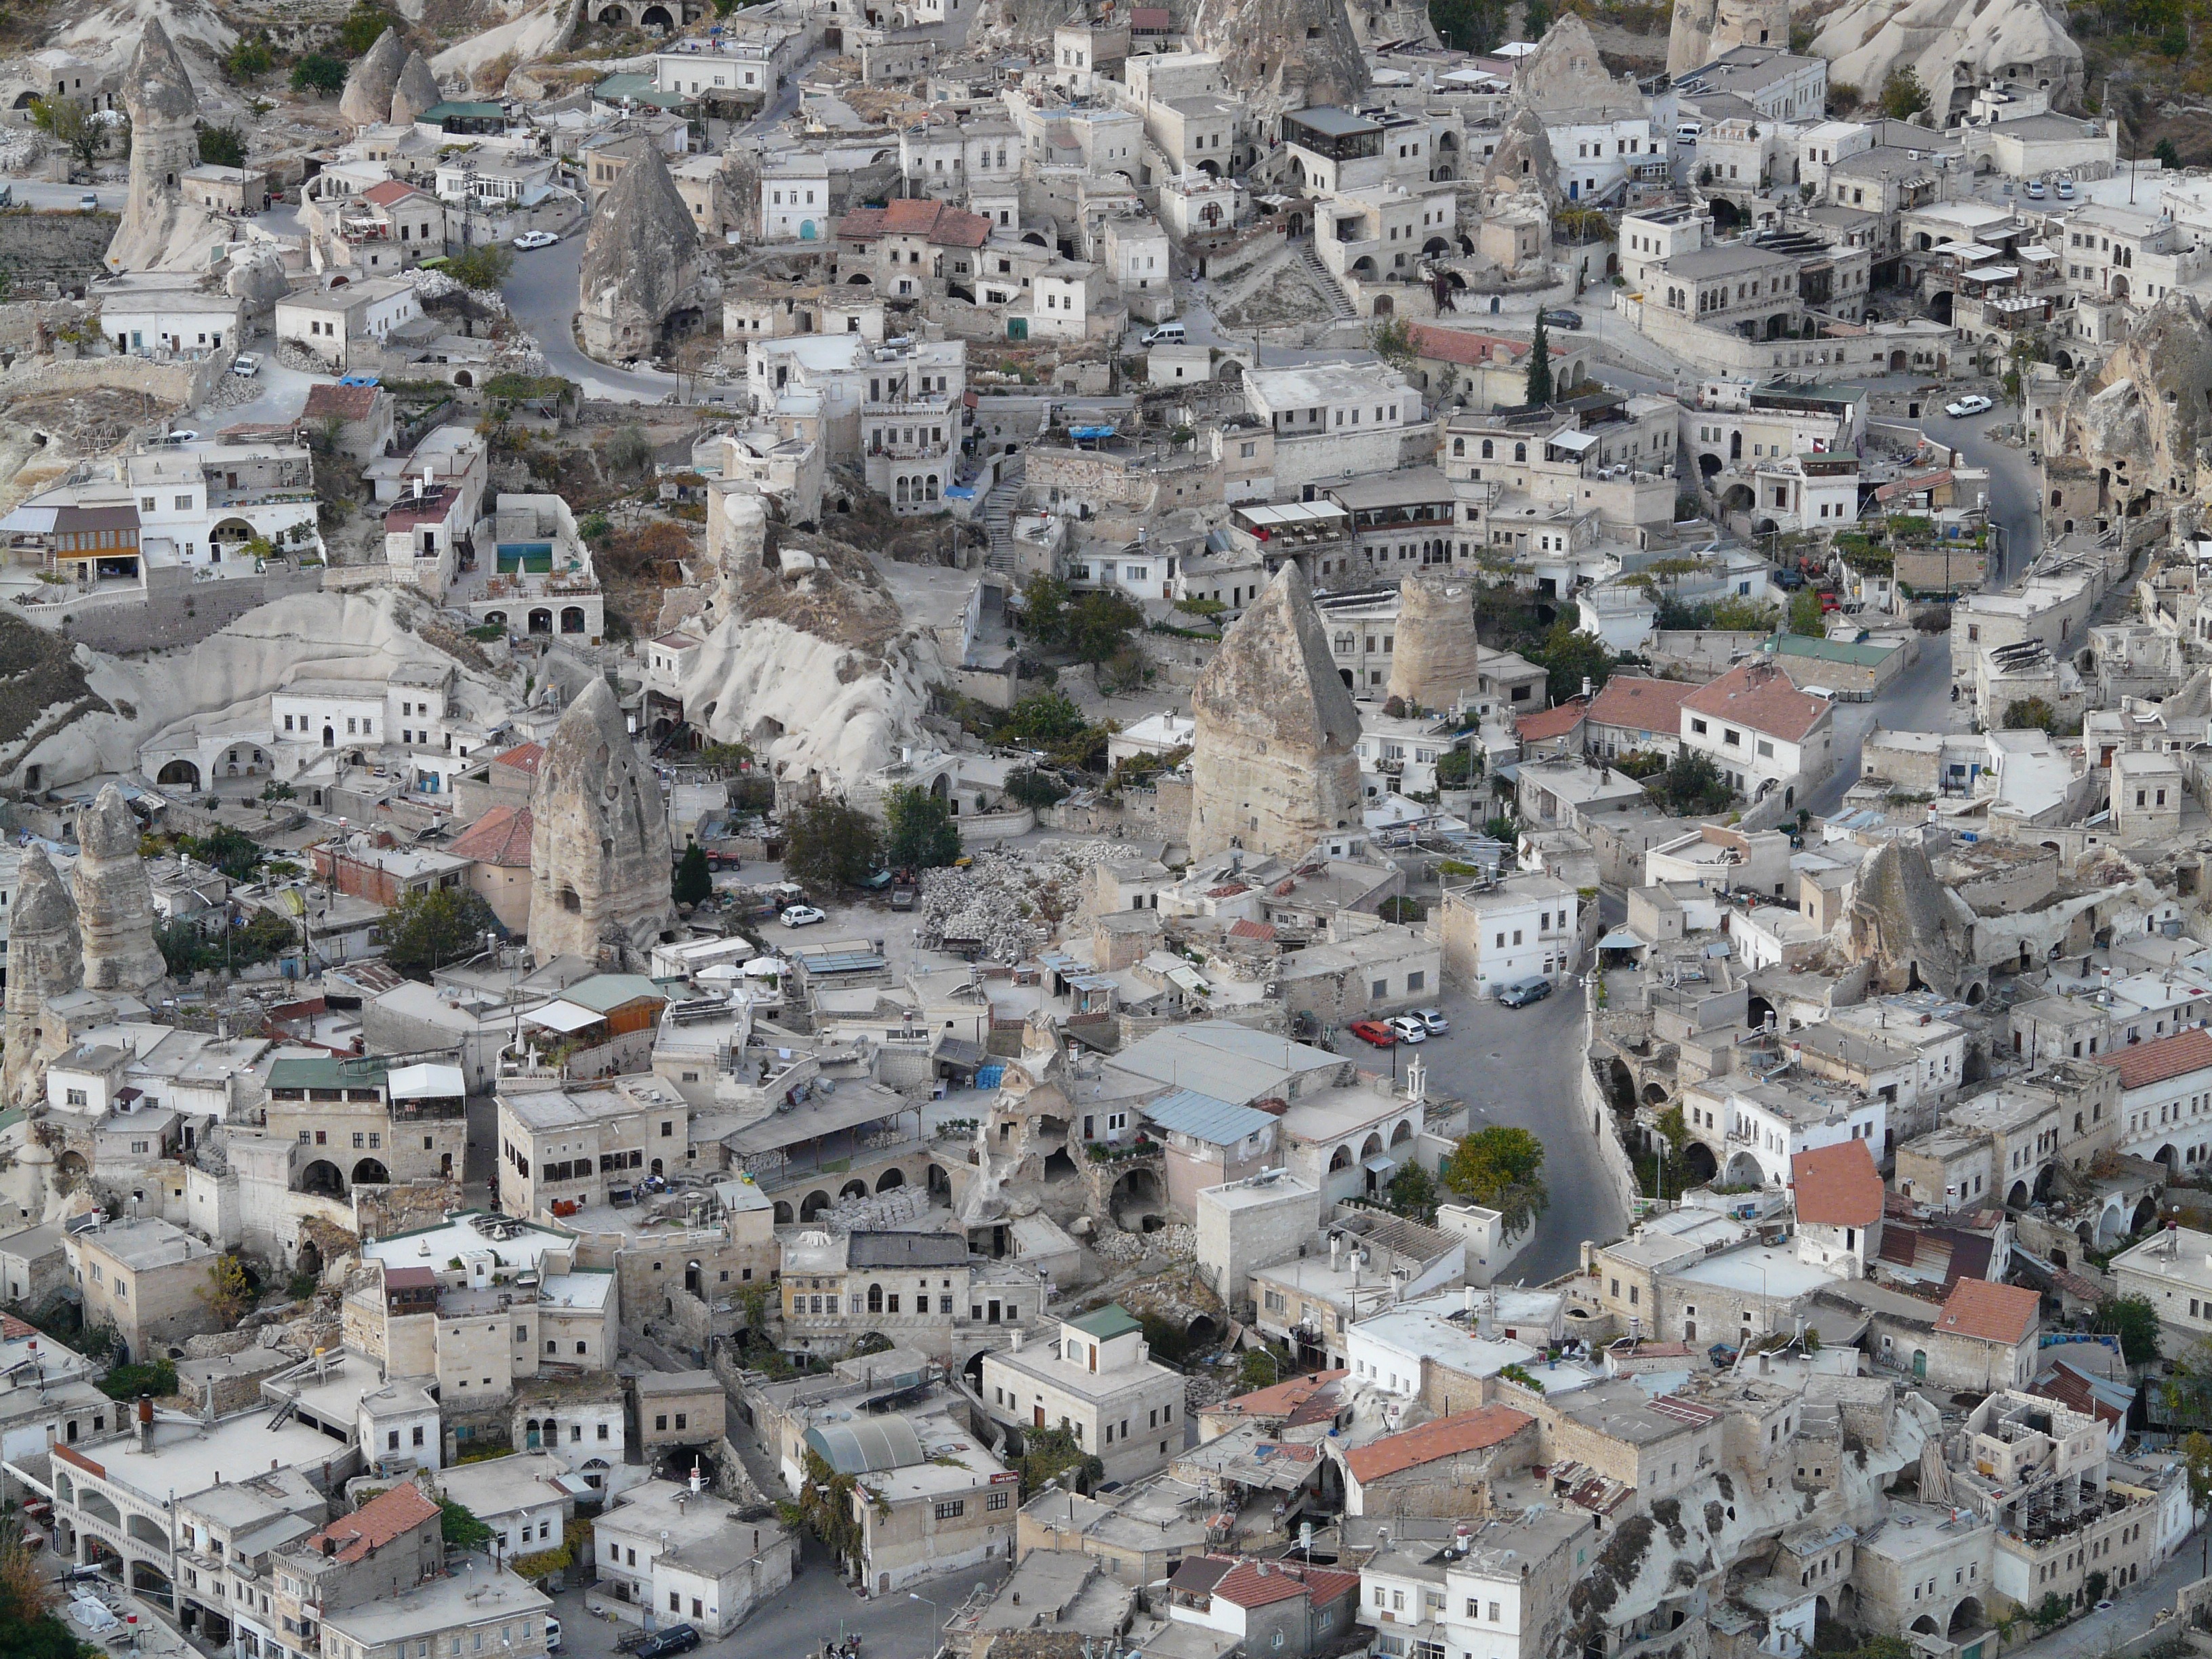
mountain, photography, town, city, home, cityscape, village, live, suburb, castle, place, turkey, earthquake, slum, tufa, minarets, neighbourhood, cappadocia, bird's eye view, aerial photography, unesco world heritage, goreme, world heritage site, residential area, uchisar, human settlement, geological phenomenon, castle rock, nev ehir province